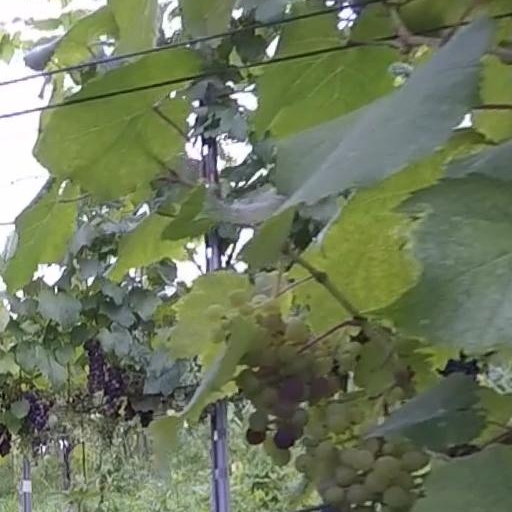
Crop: grape